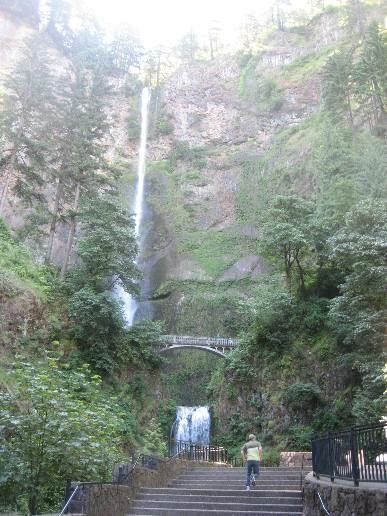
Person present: No